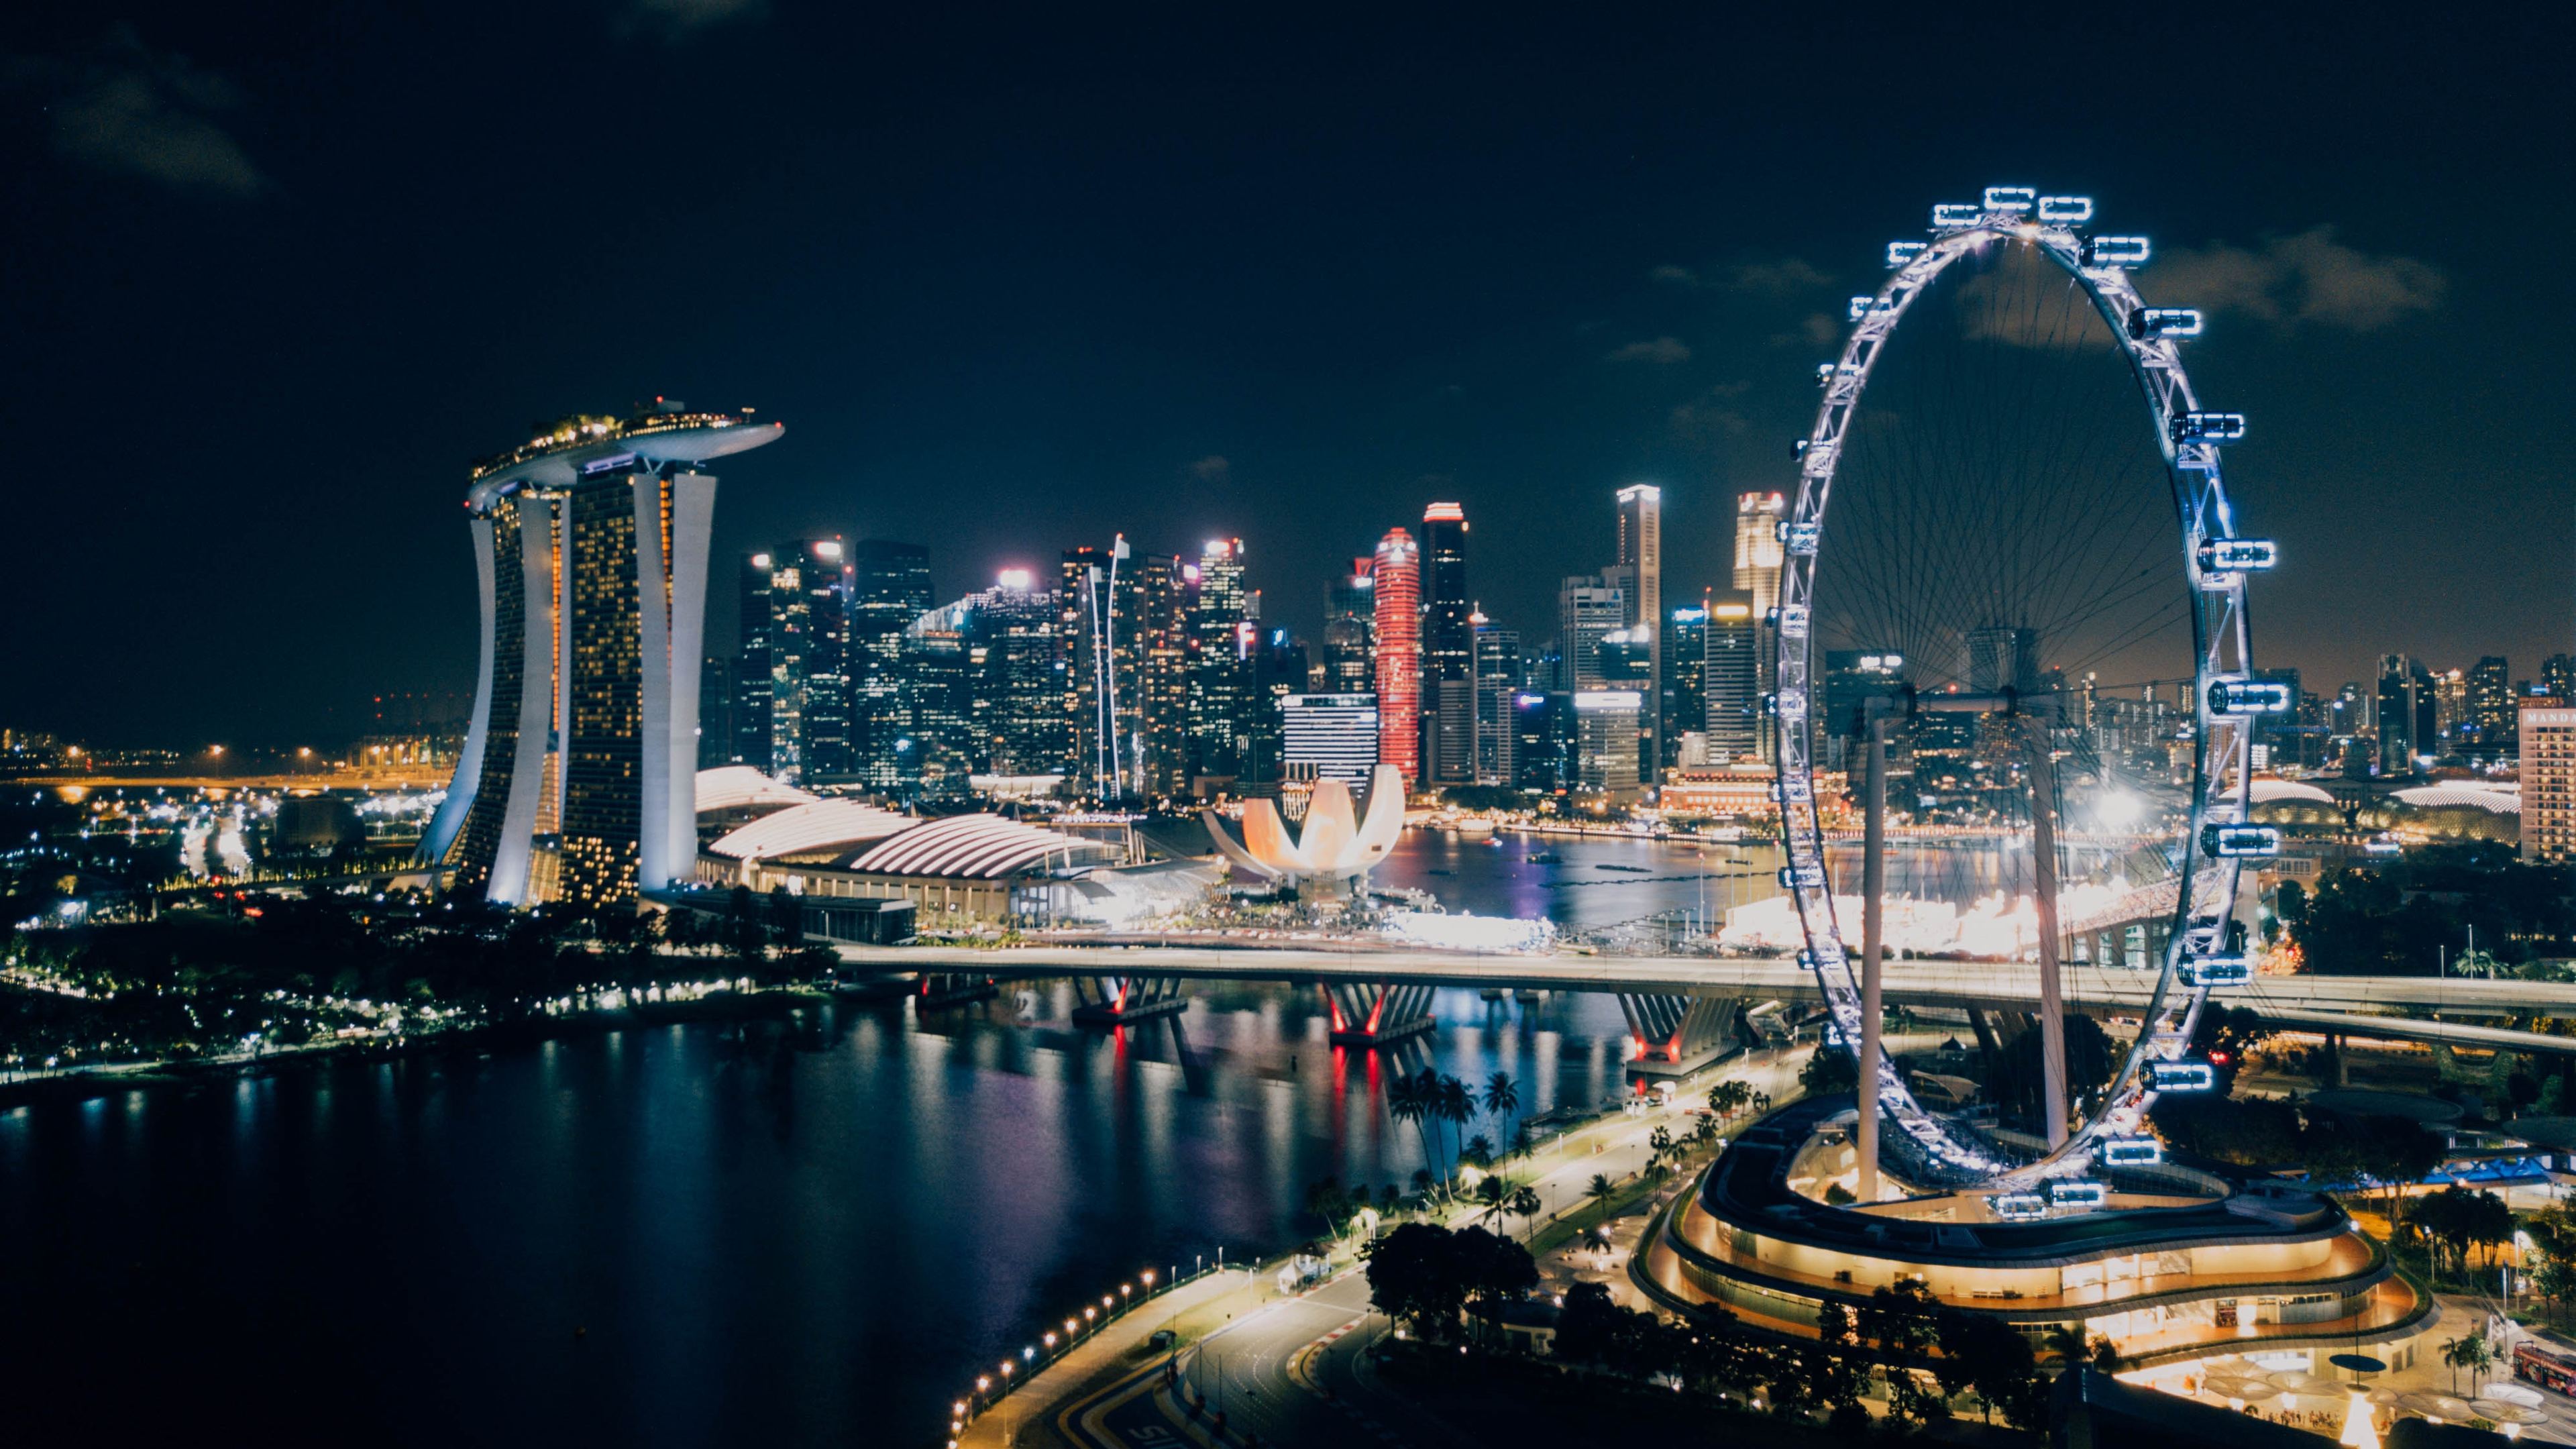
night, city, skyline, panorama, water, cityscape, lights, river, reflection, sea, bridge, light, architecture, sky, building, view, town, buildings, blue, dusk, london, urban, landscape, harbor, port, skyscraper, infrastructure, world, tower block, body of water, lighting, electricity, tower, condominium, metropolis, ferris wheel, landmark, metropolitan area, waterway, lake, urban area, midnight, leisure, mixed use, human settlement, dock, event, downtown, evening, nonbuilding structure, marina, tourism, horizon, darkness, roller coaster, recreation, bay, tourist attraction, aerial photography, commercial building, amusement ride, fun, water transportation, industry, hotel, corporate headquarters